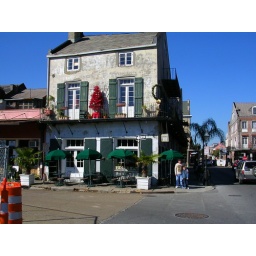
hemmingway lived above this bar prewar , the upper window on the right was his room